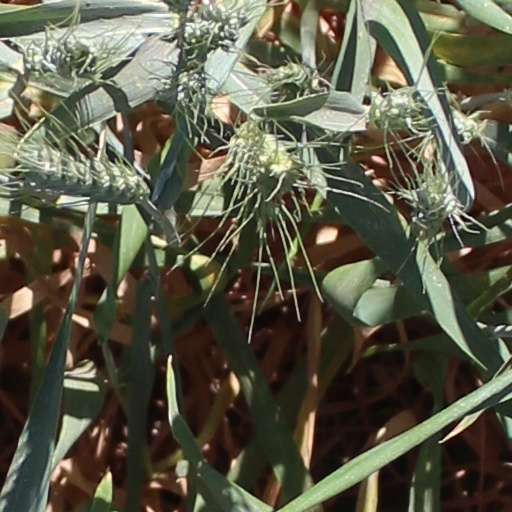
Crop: wheat